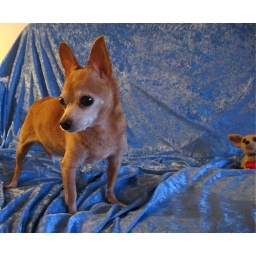
...am covering a couch in blue velvet, couldn't resist on puppy shot with the backdrop.